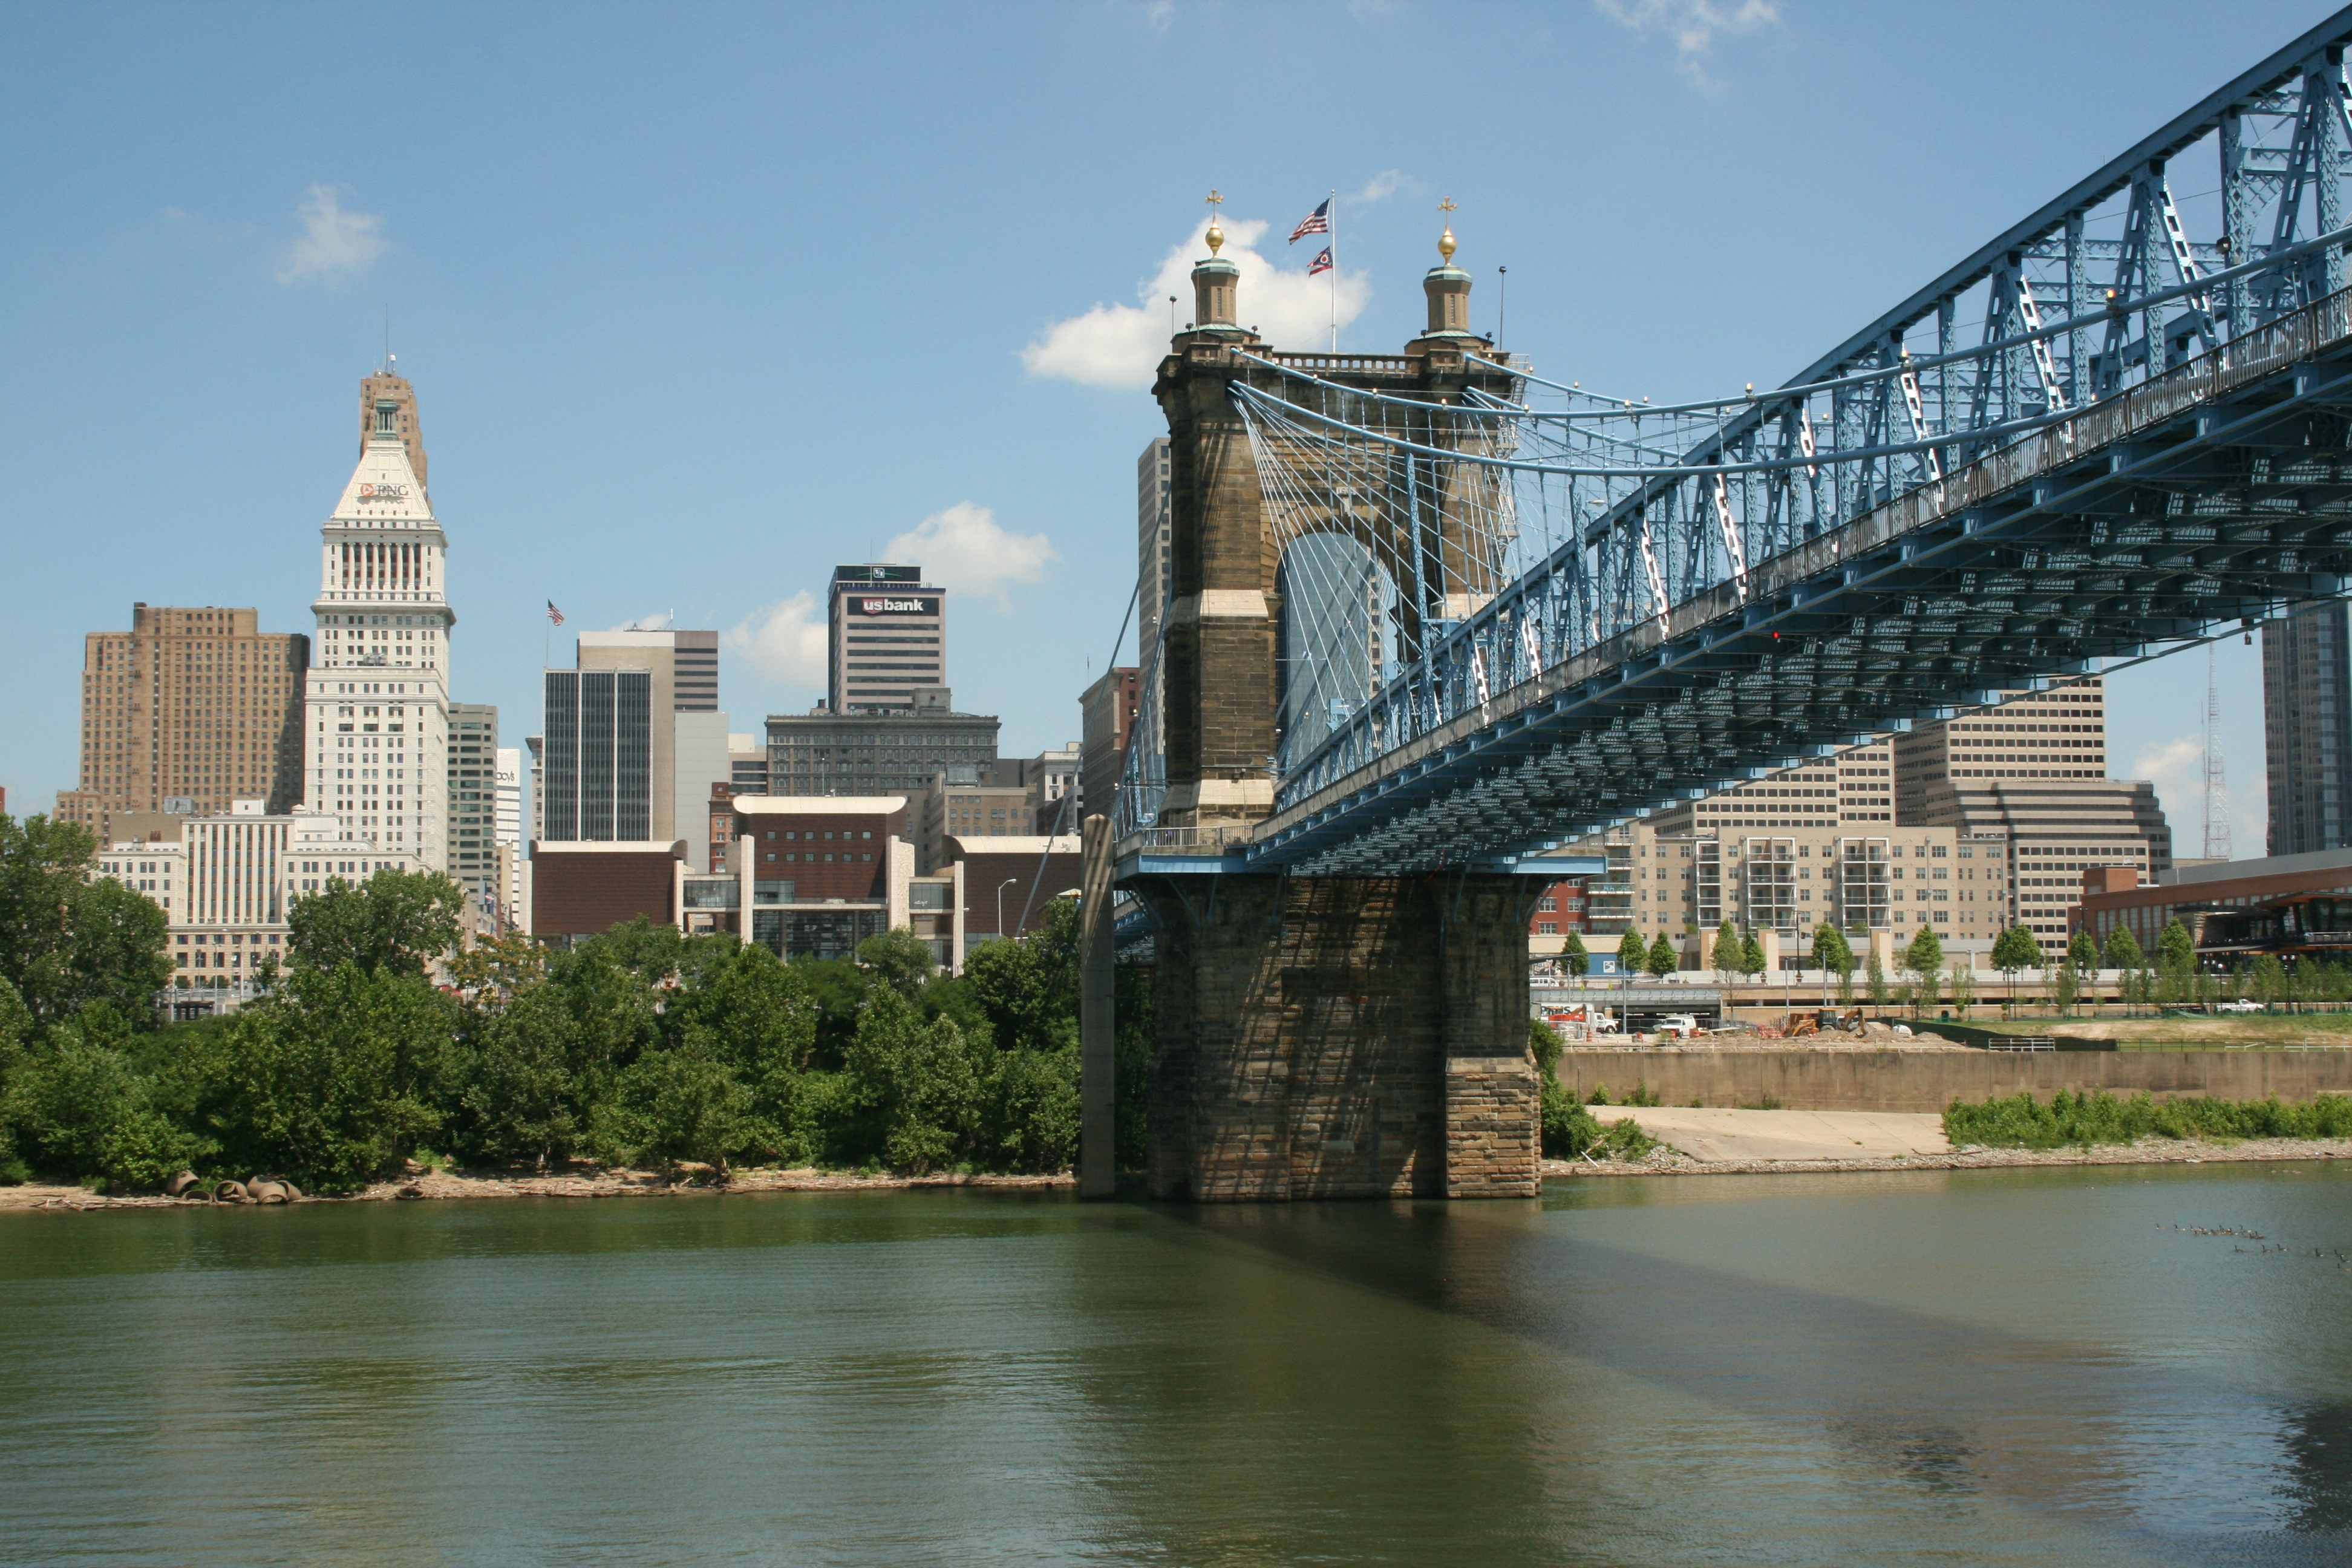
water, bridge, skyline, city, skyscraper, river, cityscape, downtown, reflection, landmark, waterway, city scape, riverbank, scape, riverfront, urban area, geographical feature, human settlement, cincinnati ohio